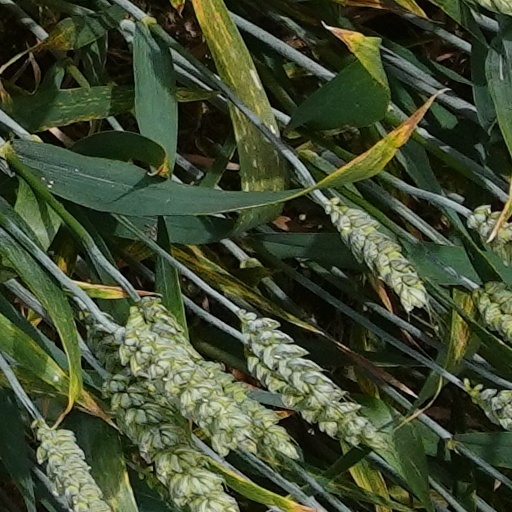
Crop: wheat